DJ Yella

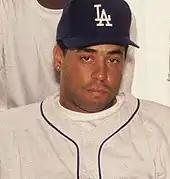
DJ Yella in 1990

Yella remained close to Eazy and stayed on production duties at Ruthless Records after the acrimonious breakup of N.W.A. He produced J.J. Fad's second album "Not Just a Fad" (1990), Yomo & Maulkie's album "Are U Xperienced?" (1991), two tracks from Eazy-E's "It's On (Dr. Dre) 187 Killa" (1993), the gold-selling hit single "Foe tha Love of $" from Bone Thugs-N-Harmony's "Creepin on ah Come Up" EP, Menajahtwa's album "Cha-licious", and tracks from H.W.A.'s "Az Much Ass Azz U Want" E.P. (all three from 1994). He also helped produce Eazy's final album "Str8 off tha Streetz of Muthaphukkin Compton", released about a year after his sudden death in 1995 from AIDS-related complications.